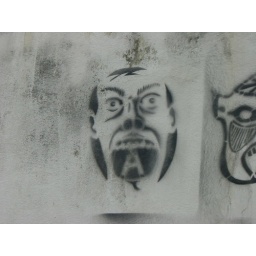
Graffiti at a river boat station(Photo by M. Battisti)